JO1 the Movie: Unfinished - Go to the Top

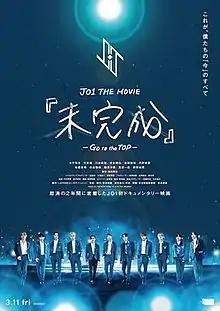
Theatrical release poster

is a 2022 Japanese documentary film directed by Tetsurō Inagaki, featuring Japanese boy band JO1. It was released on March 11, 2022, and documented the first two years of the group's career. The film list eighth on the national box office ranking in its opening weekend.